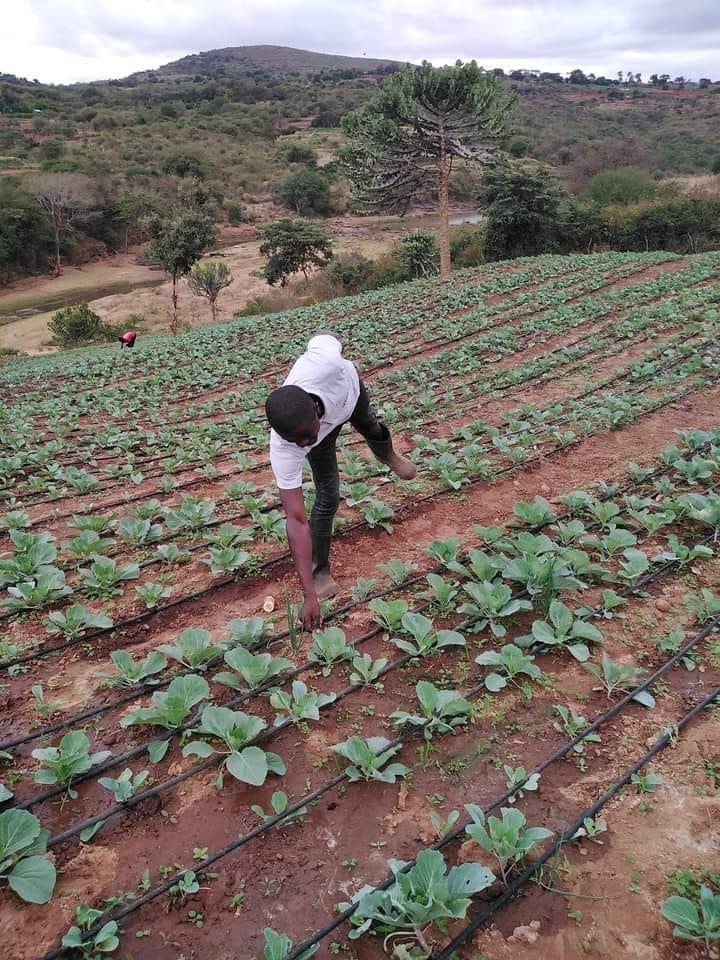
Mkulima anayejihusisha na shughuli kilimo cha kibiashara akiendelea kukagua mazao yake katika shamba lake hilo, ili kuangalia namna na kufanya tathmini ya mazao yatakayopatikana kutoka kwenye shamba lake, na kuangalia namna  ya kupata mapato makubwa kupitia shughuli yake hiyo.